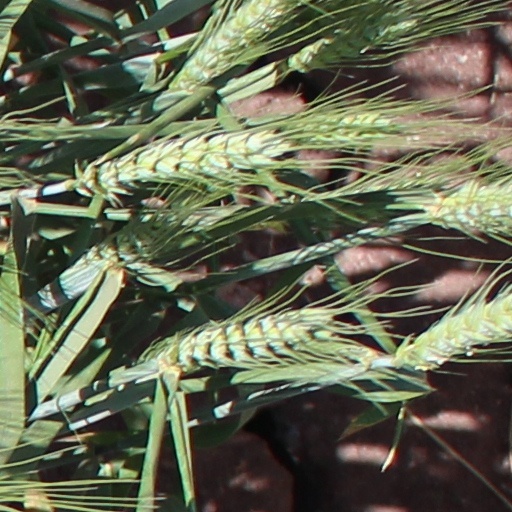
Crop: wheat